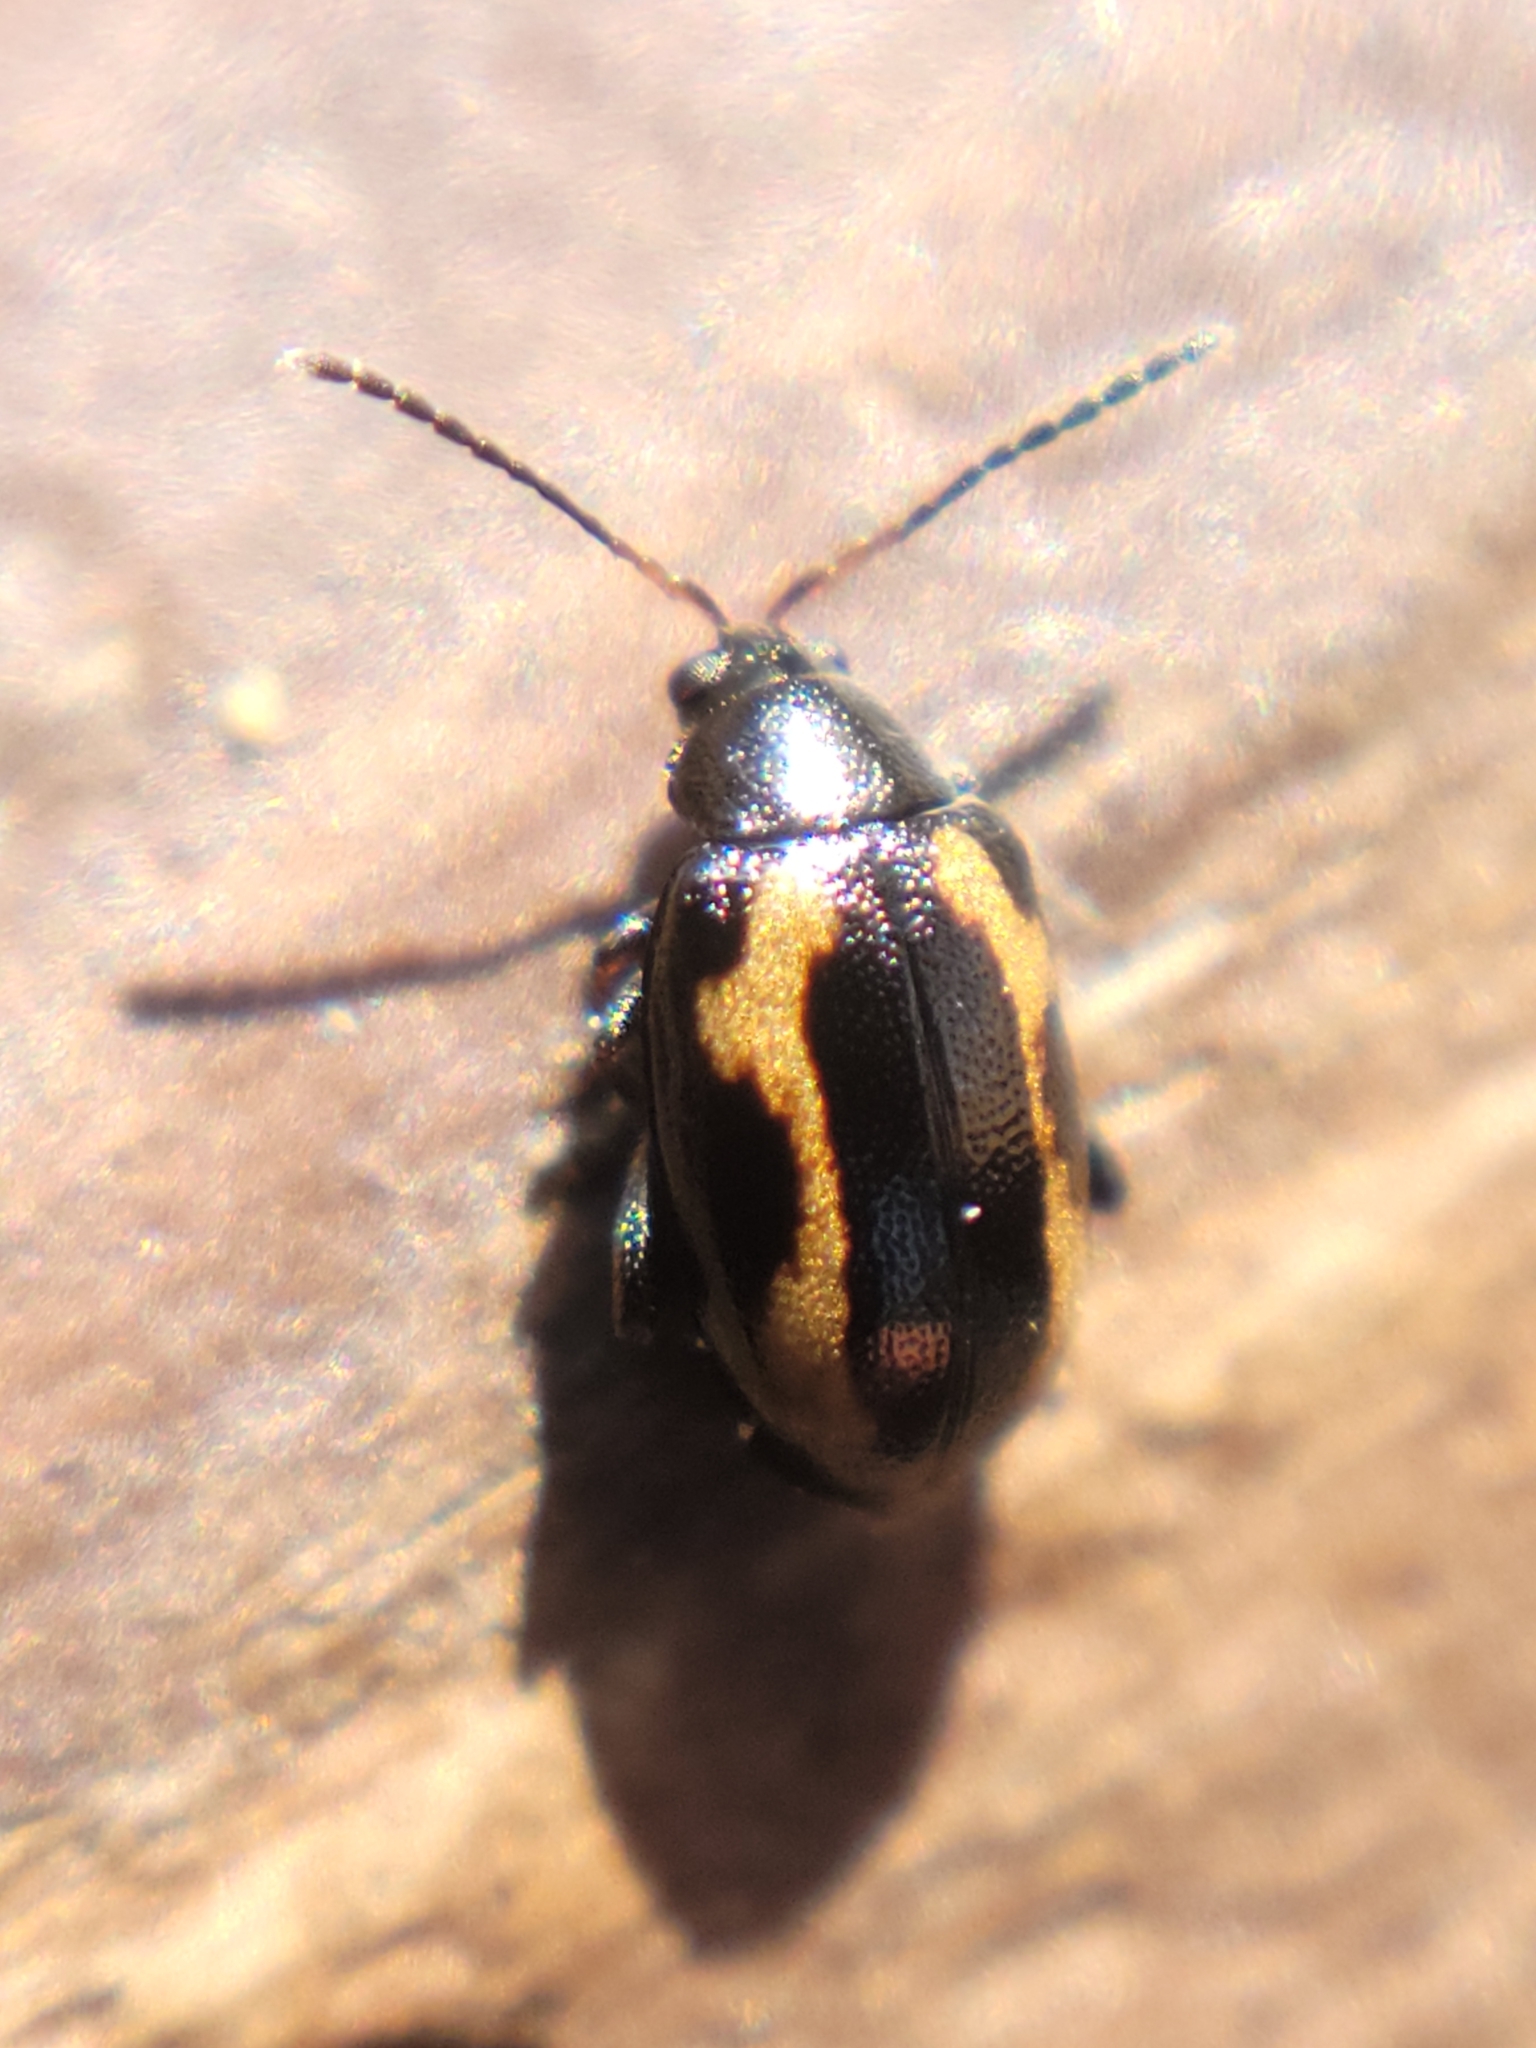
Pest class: striped_flea_beetle